Los Angeles

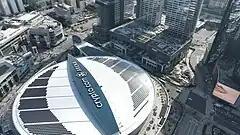
Crypto.com Arena, home to the Los Angeles Lakers, Los Angeles Kings, and Los Angeles Sparks

The architecture of Los Angeles is influenced by its Spanish, Mexican, and American roots. Popular styles in the city include Spanish Colonial Revival style, Mission Revival style, California Churrigueresque style, Mediterranean Revival style, Art Deco style, and Mid-Century Modern style, among others.